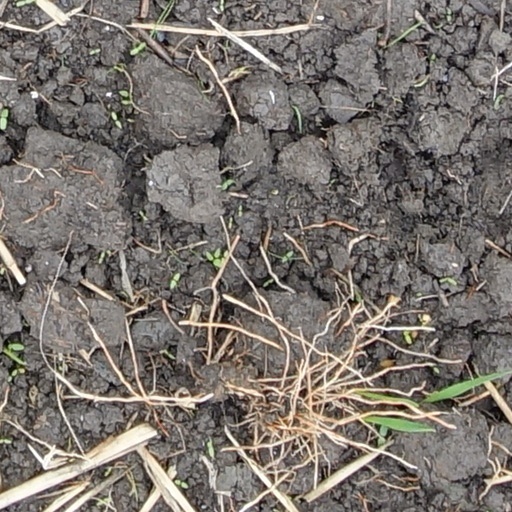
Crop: wheat